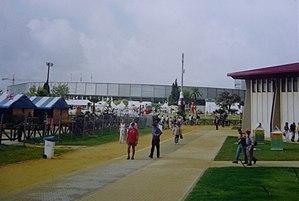
Les Jeux équestres mondiaux de 2002 ont été organisés en Espagne à Jerez de la Frontera. Cette édition marque l'apparition du reining en tant que septième discipline de ces jeux.